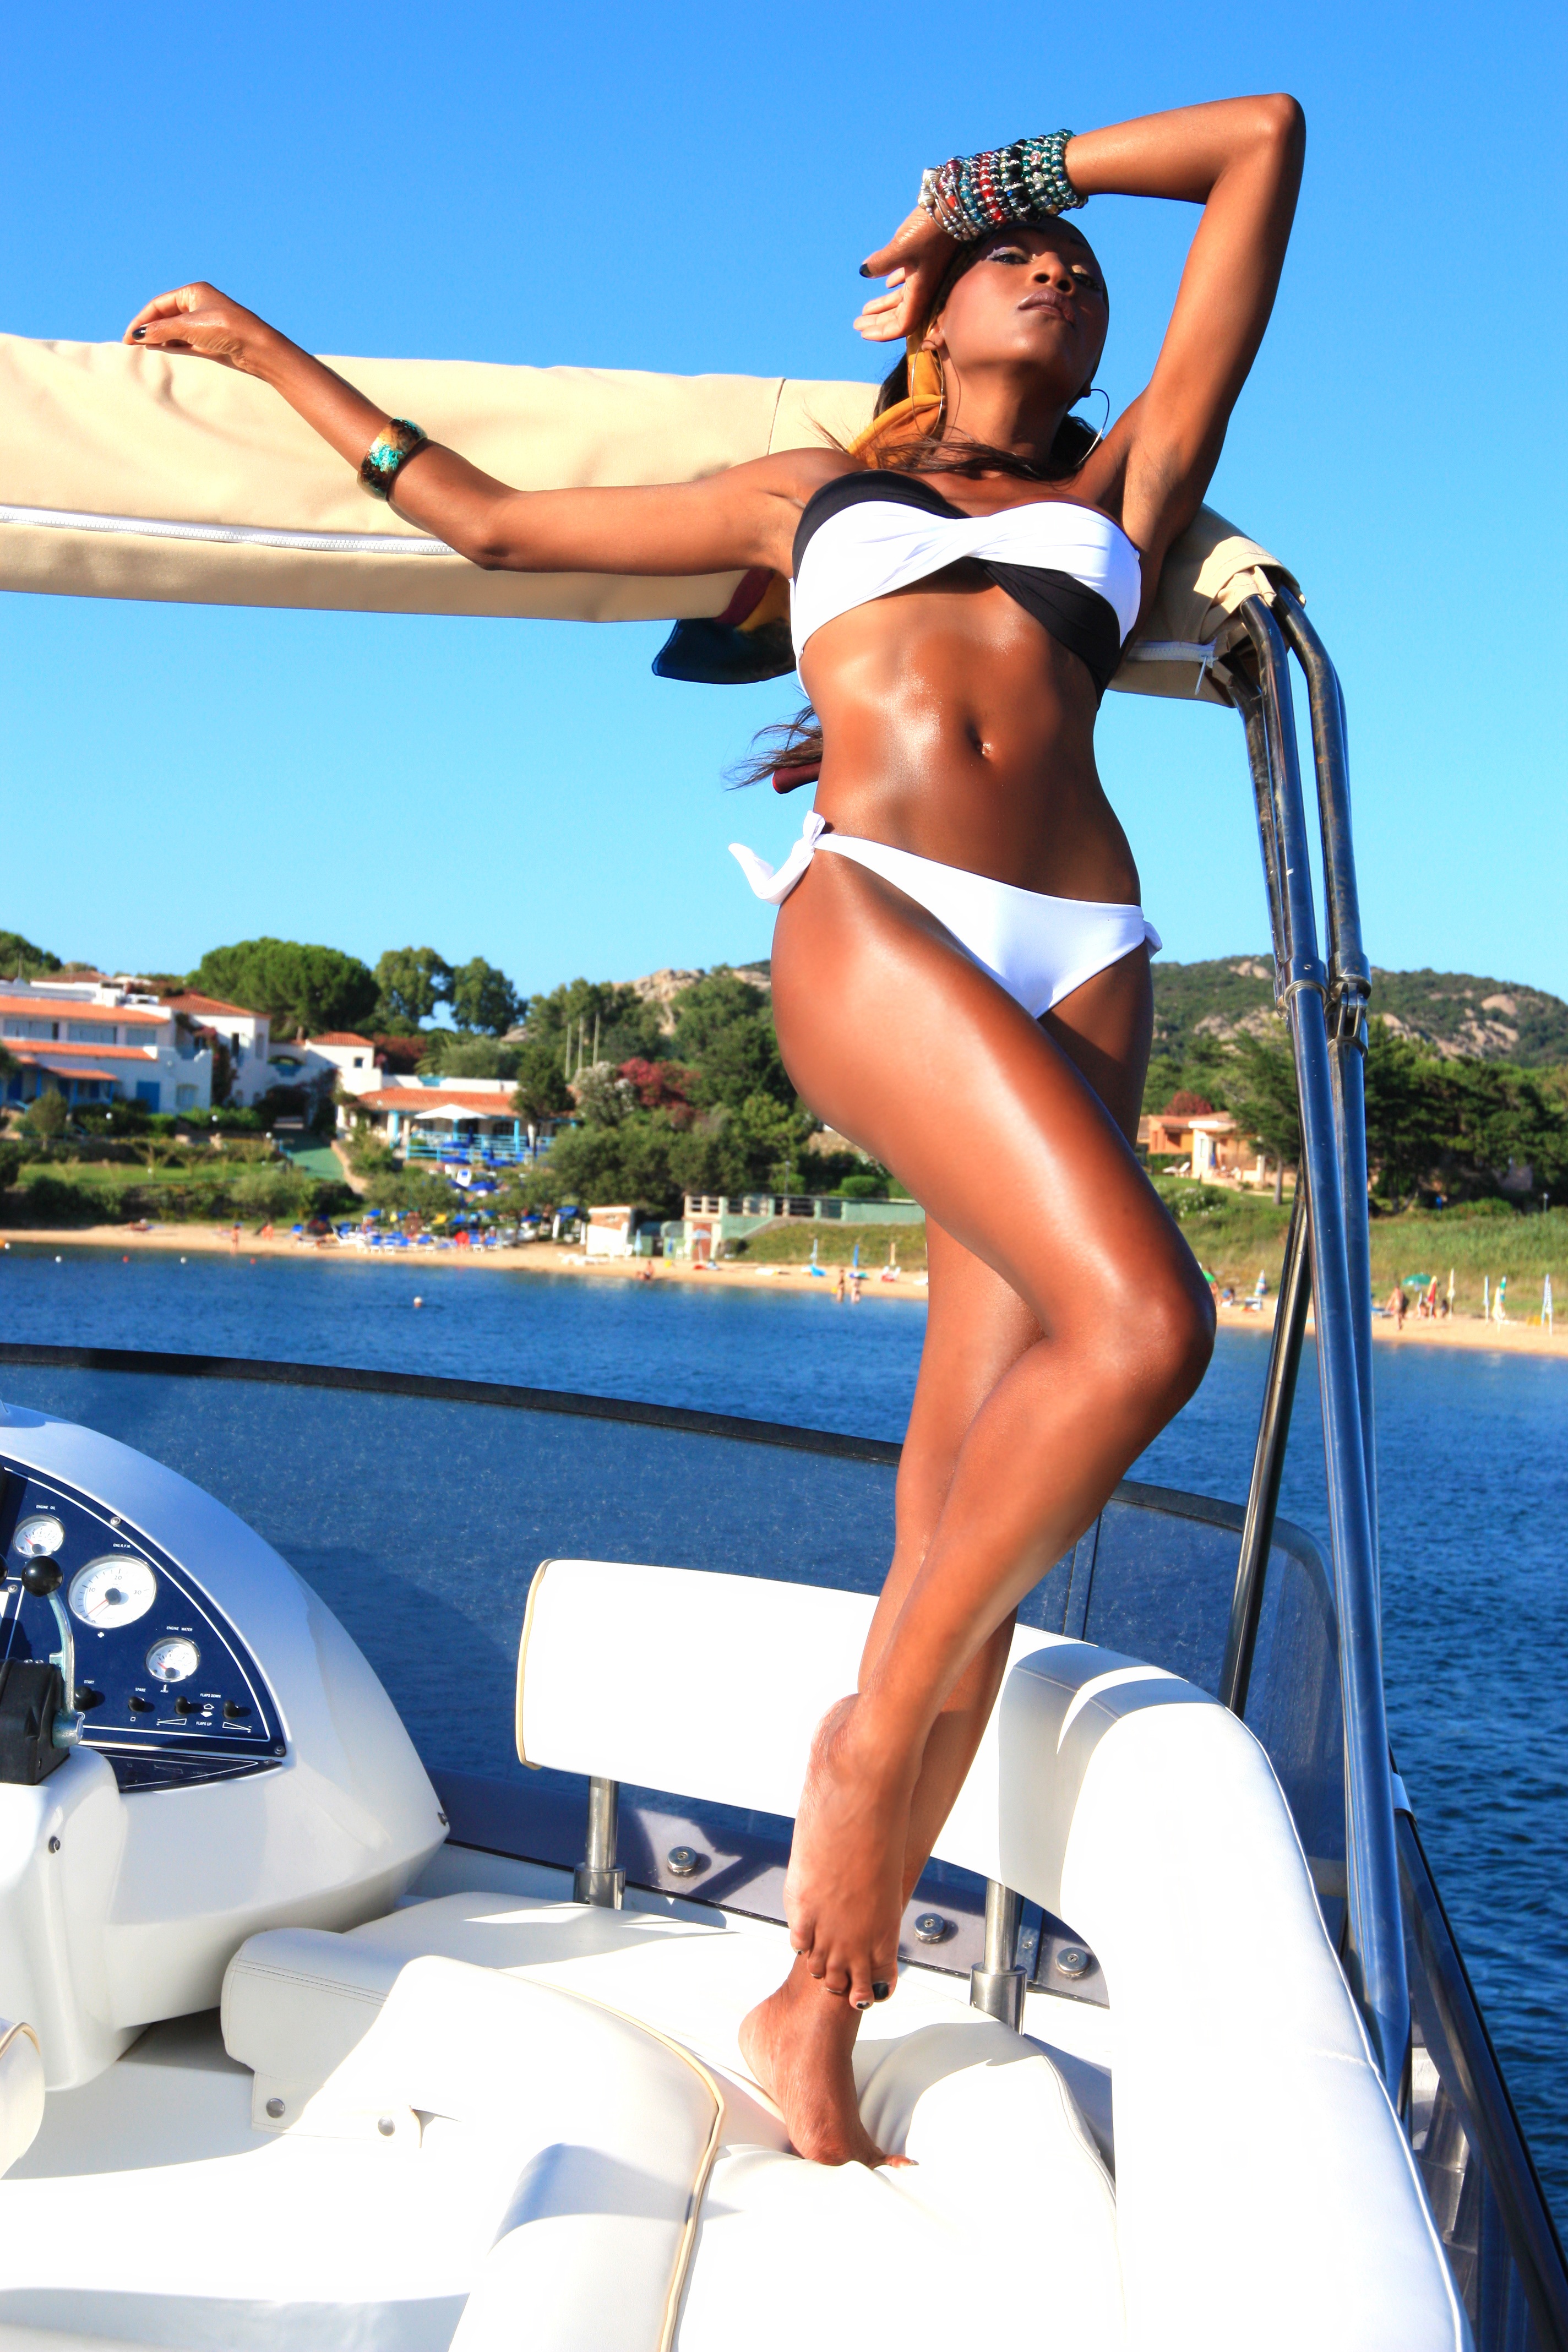
sea, water, nature, girl, woman, boat, summer, vacation, female, leg, vehicle, holiday, muscle, bikini, swimwear, speedboat, holidays, boating, boys, beauty, costume, emotion, models, charm, sardinia, sensual, sun tanning, morals